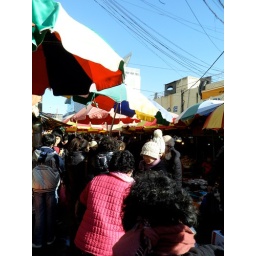
The crowded street fish market in Jagalchi